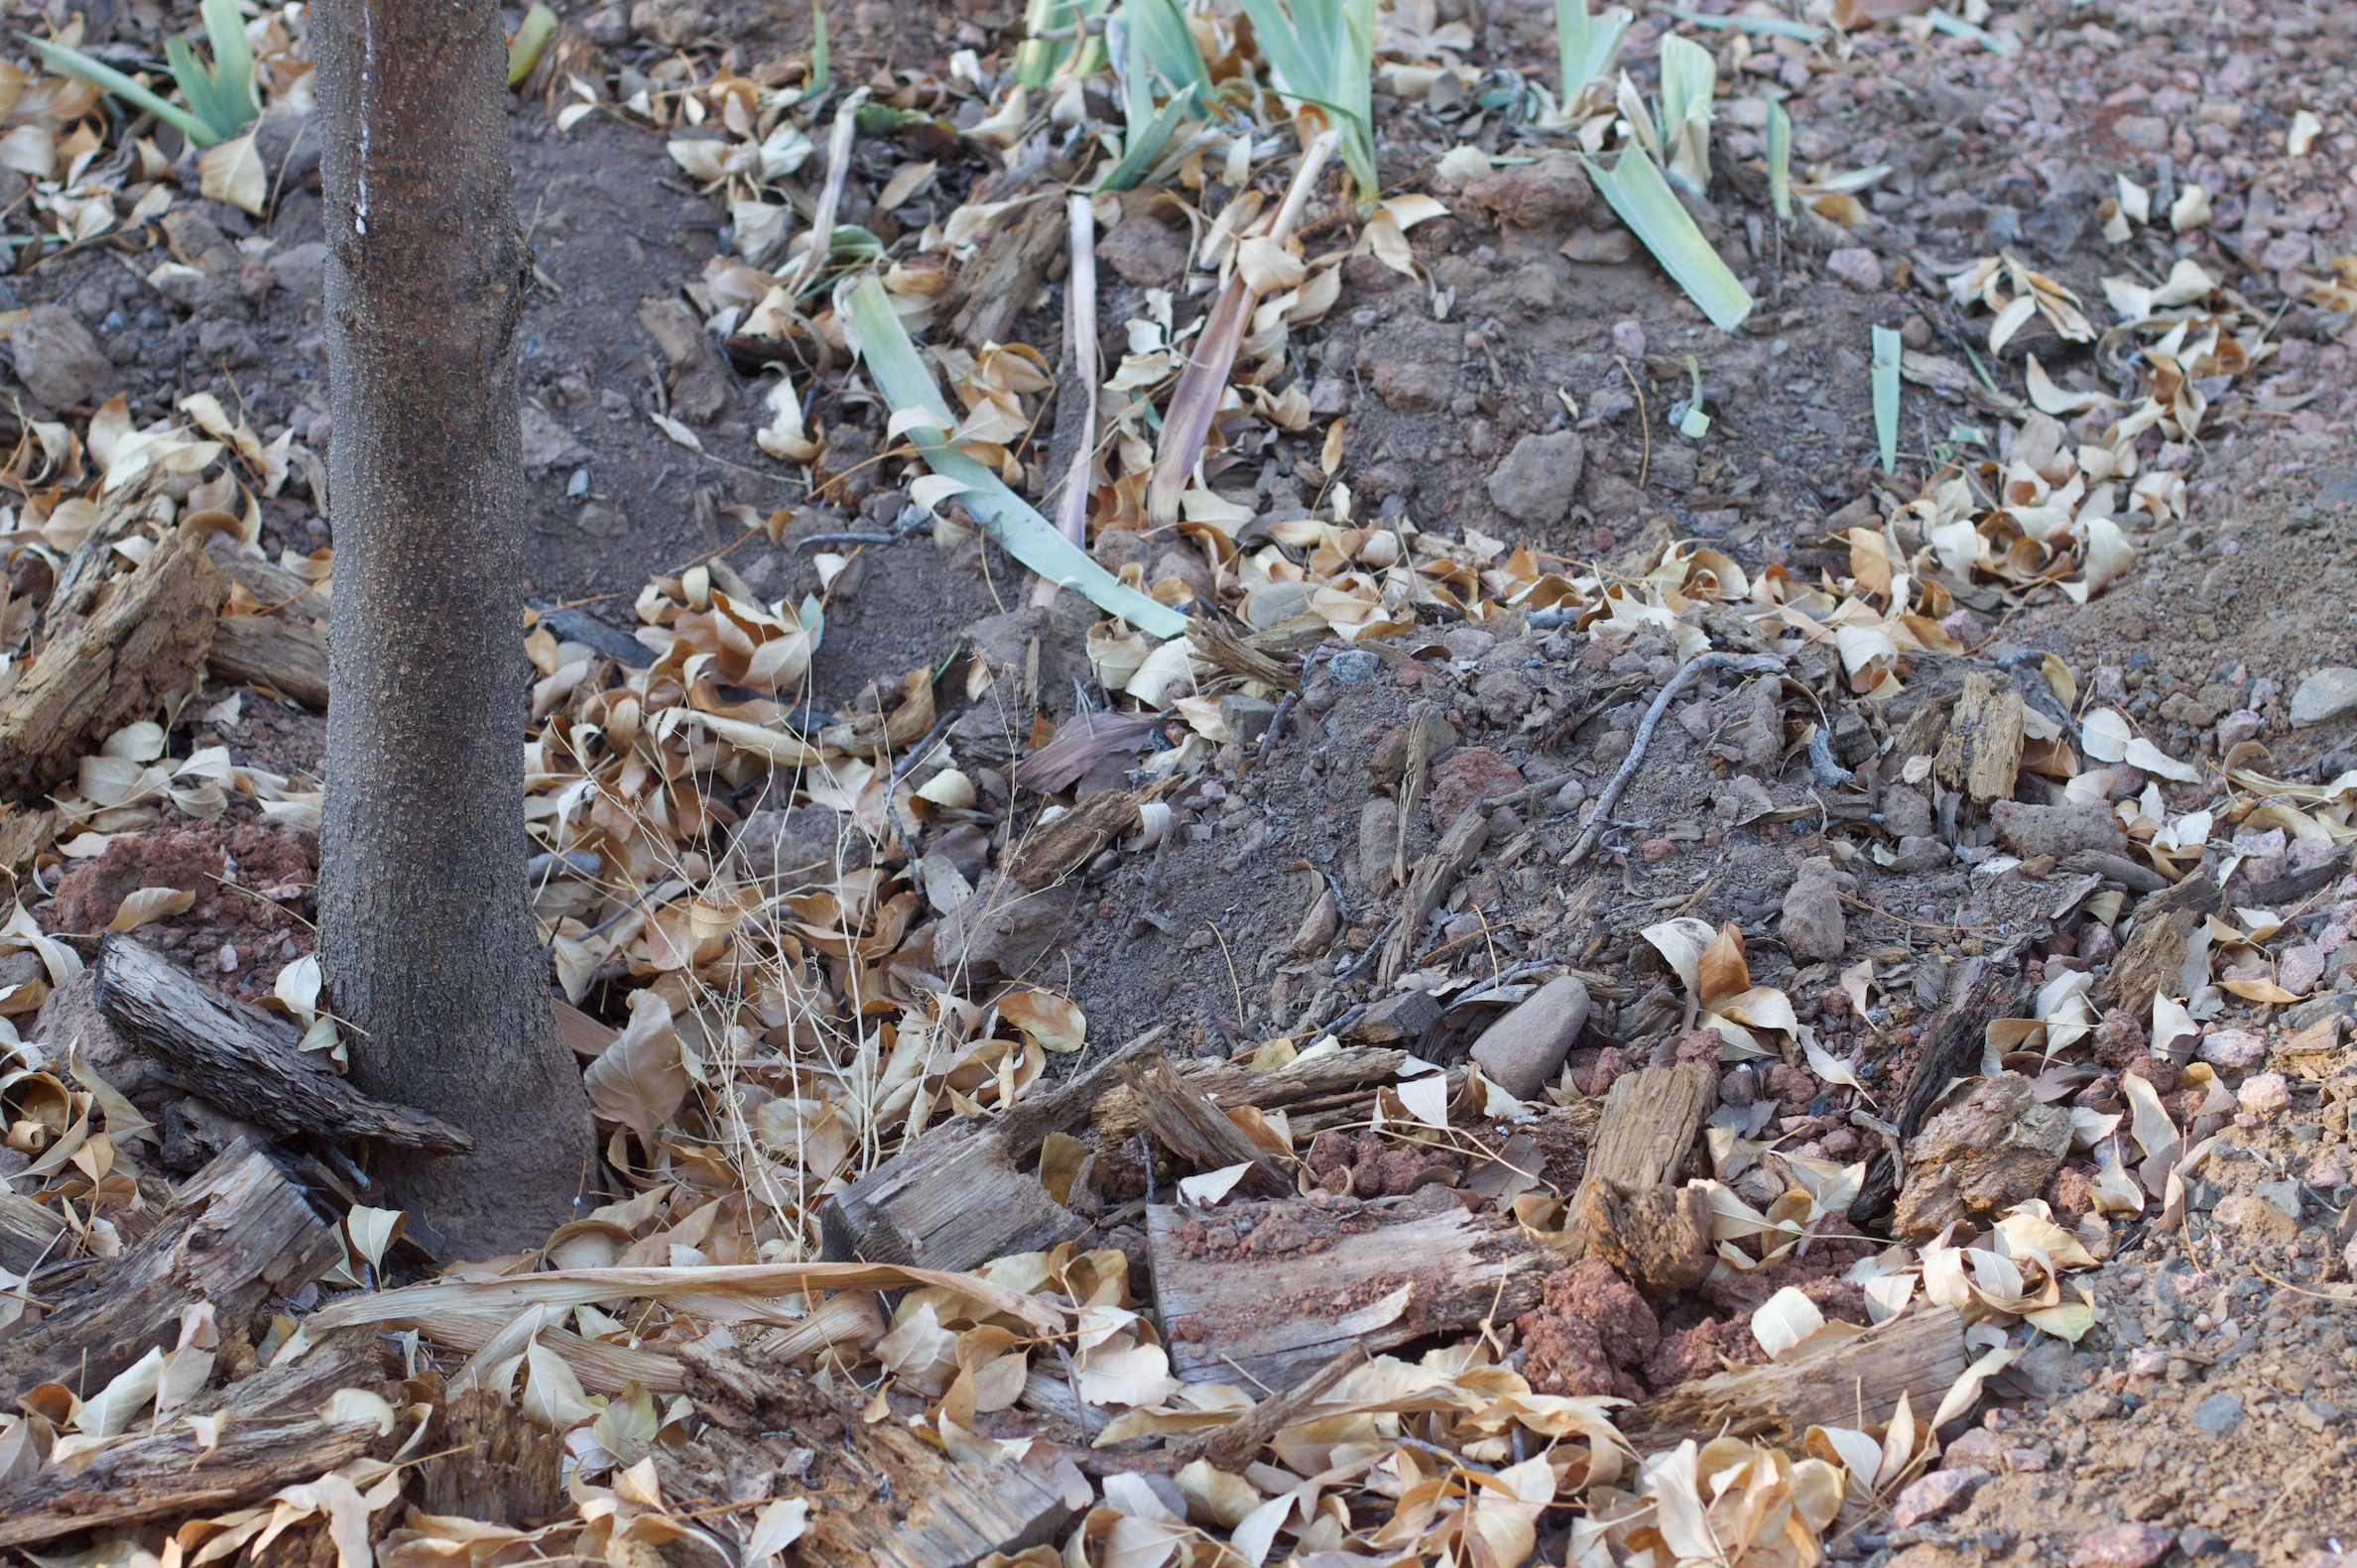
bird, wildlife, soil, fauna